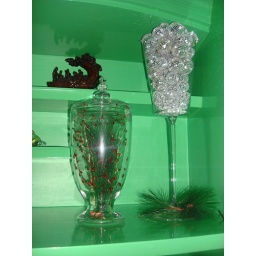
mirror balls in an oversized glass